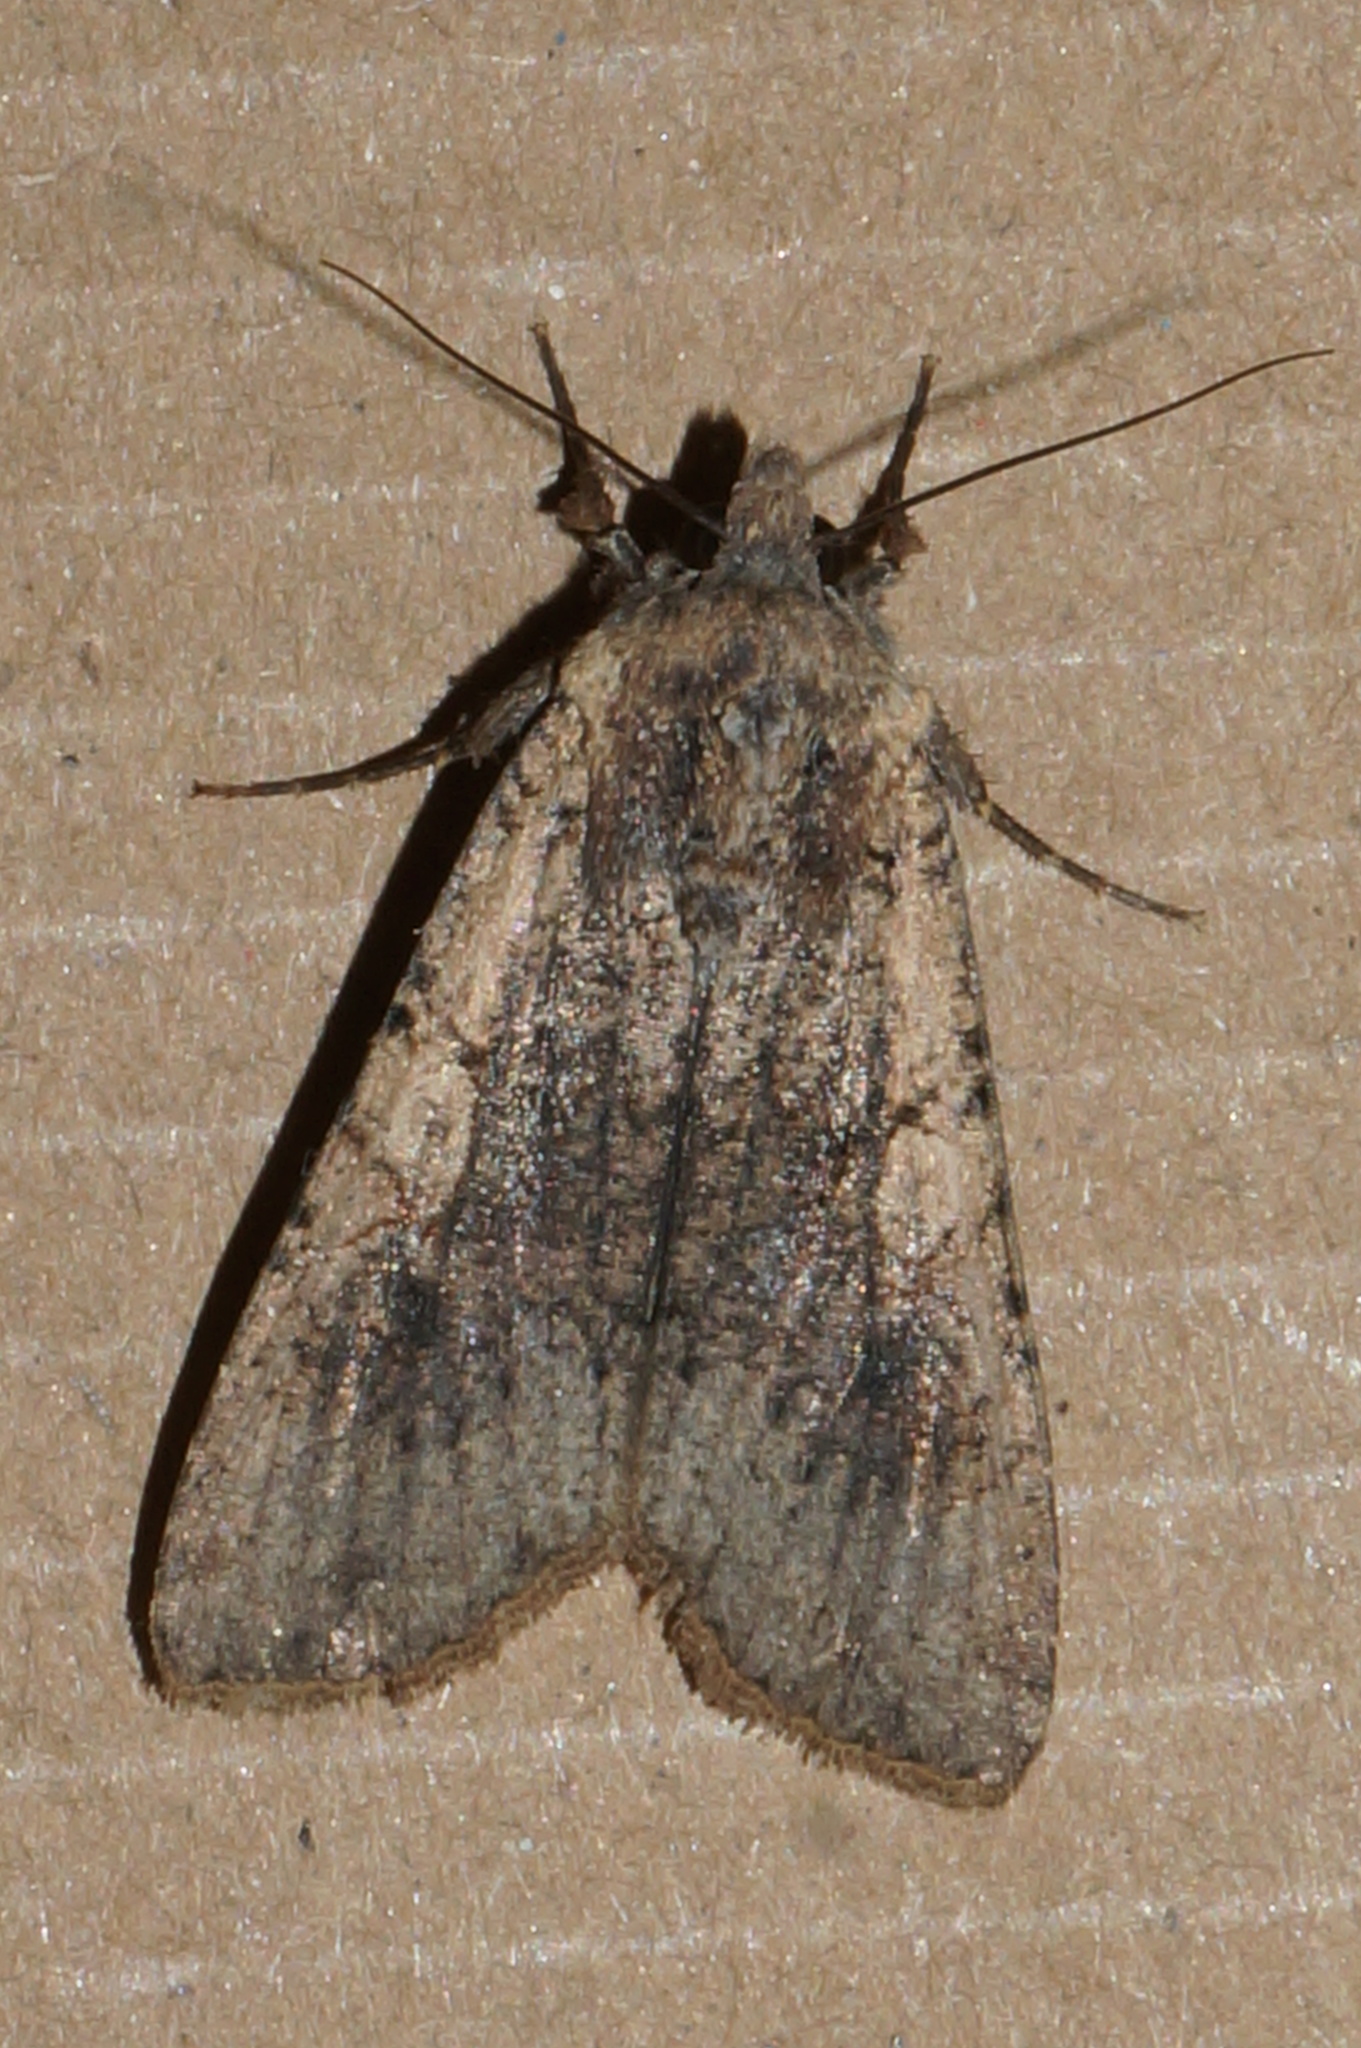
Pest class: cutworms